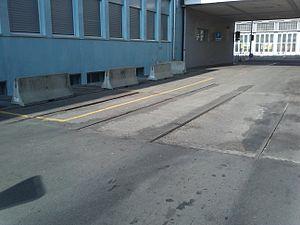
Vestige des voies du chariot transbordeur dans l'ancienne gare aux marchandises du Flon.
La ligne M2 du métro de Lausanne est une des deux lignes du métro de Lausanne. Cette première et unique ligne de métro automatique de Suisse, ouverte en 2008, relie aujourd'hui la station Ouchy-Olympique au sud, à la station Croisettes, au nord. Avec une longueur de 5,95 kilomètres, elle constitue une voie de communication nord-sud majeure pour la ville : c'est la ligne de métro la plus fréquentée du réseau avec 31,460 millions de voyageurs en 2018.
La gare de Lausanne-Flon ou gare du Flon est une gare ferroviaire de Suisse. Elle se situe dans le secteur du Flon, quartier du centre de la commune de Lausanne, dans le canton de Vaud.